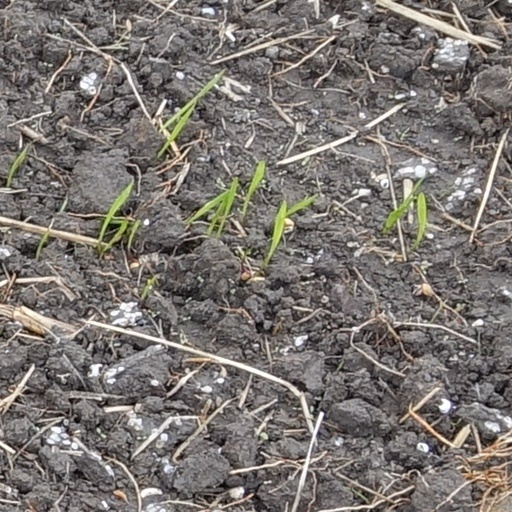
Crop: wheat